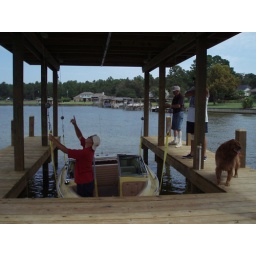
The first time for old yellow in the boat house